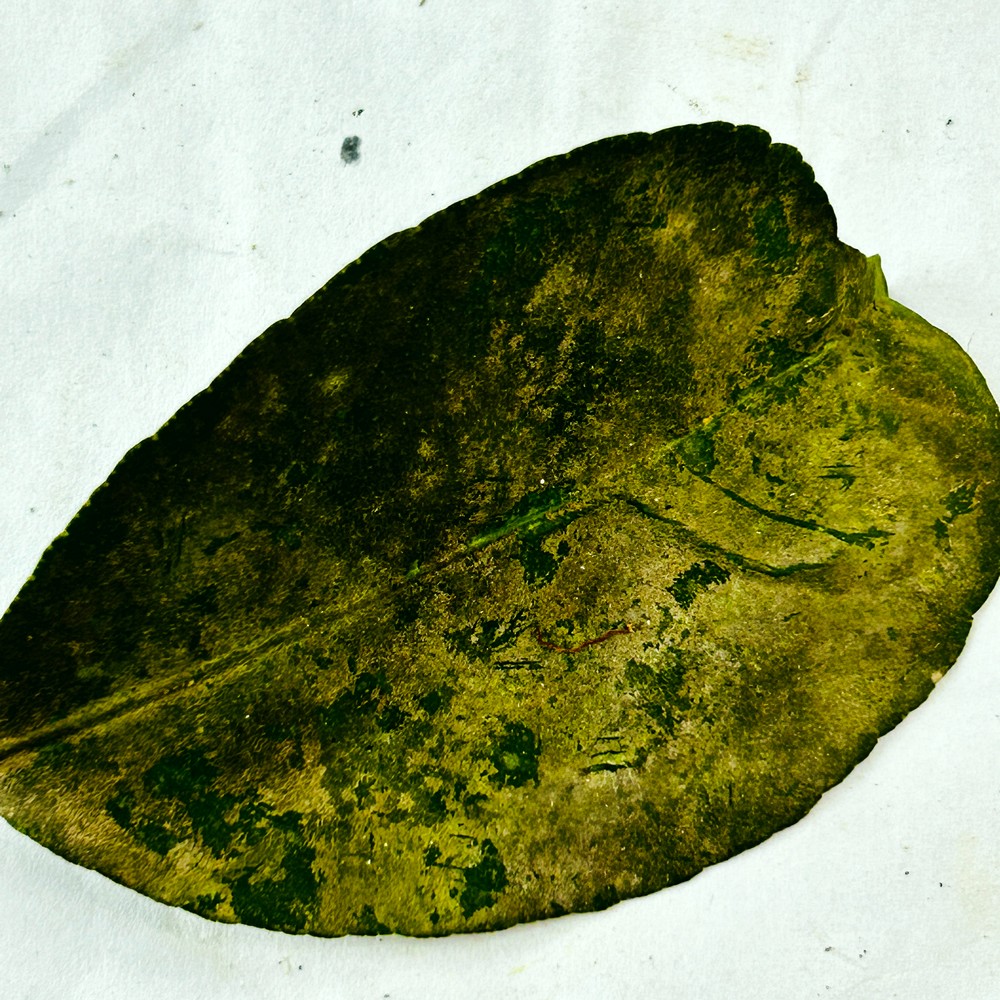
Label: Sooty Mould